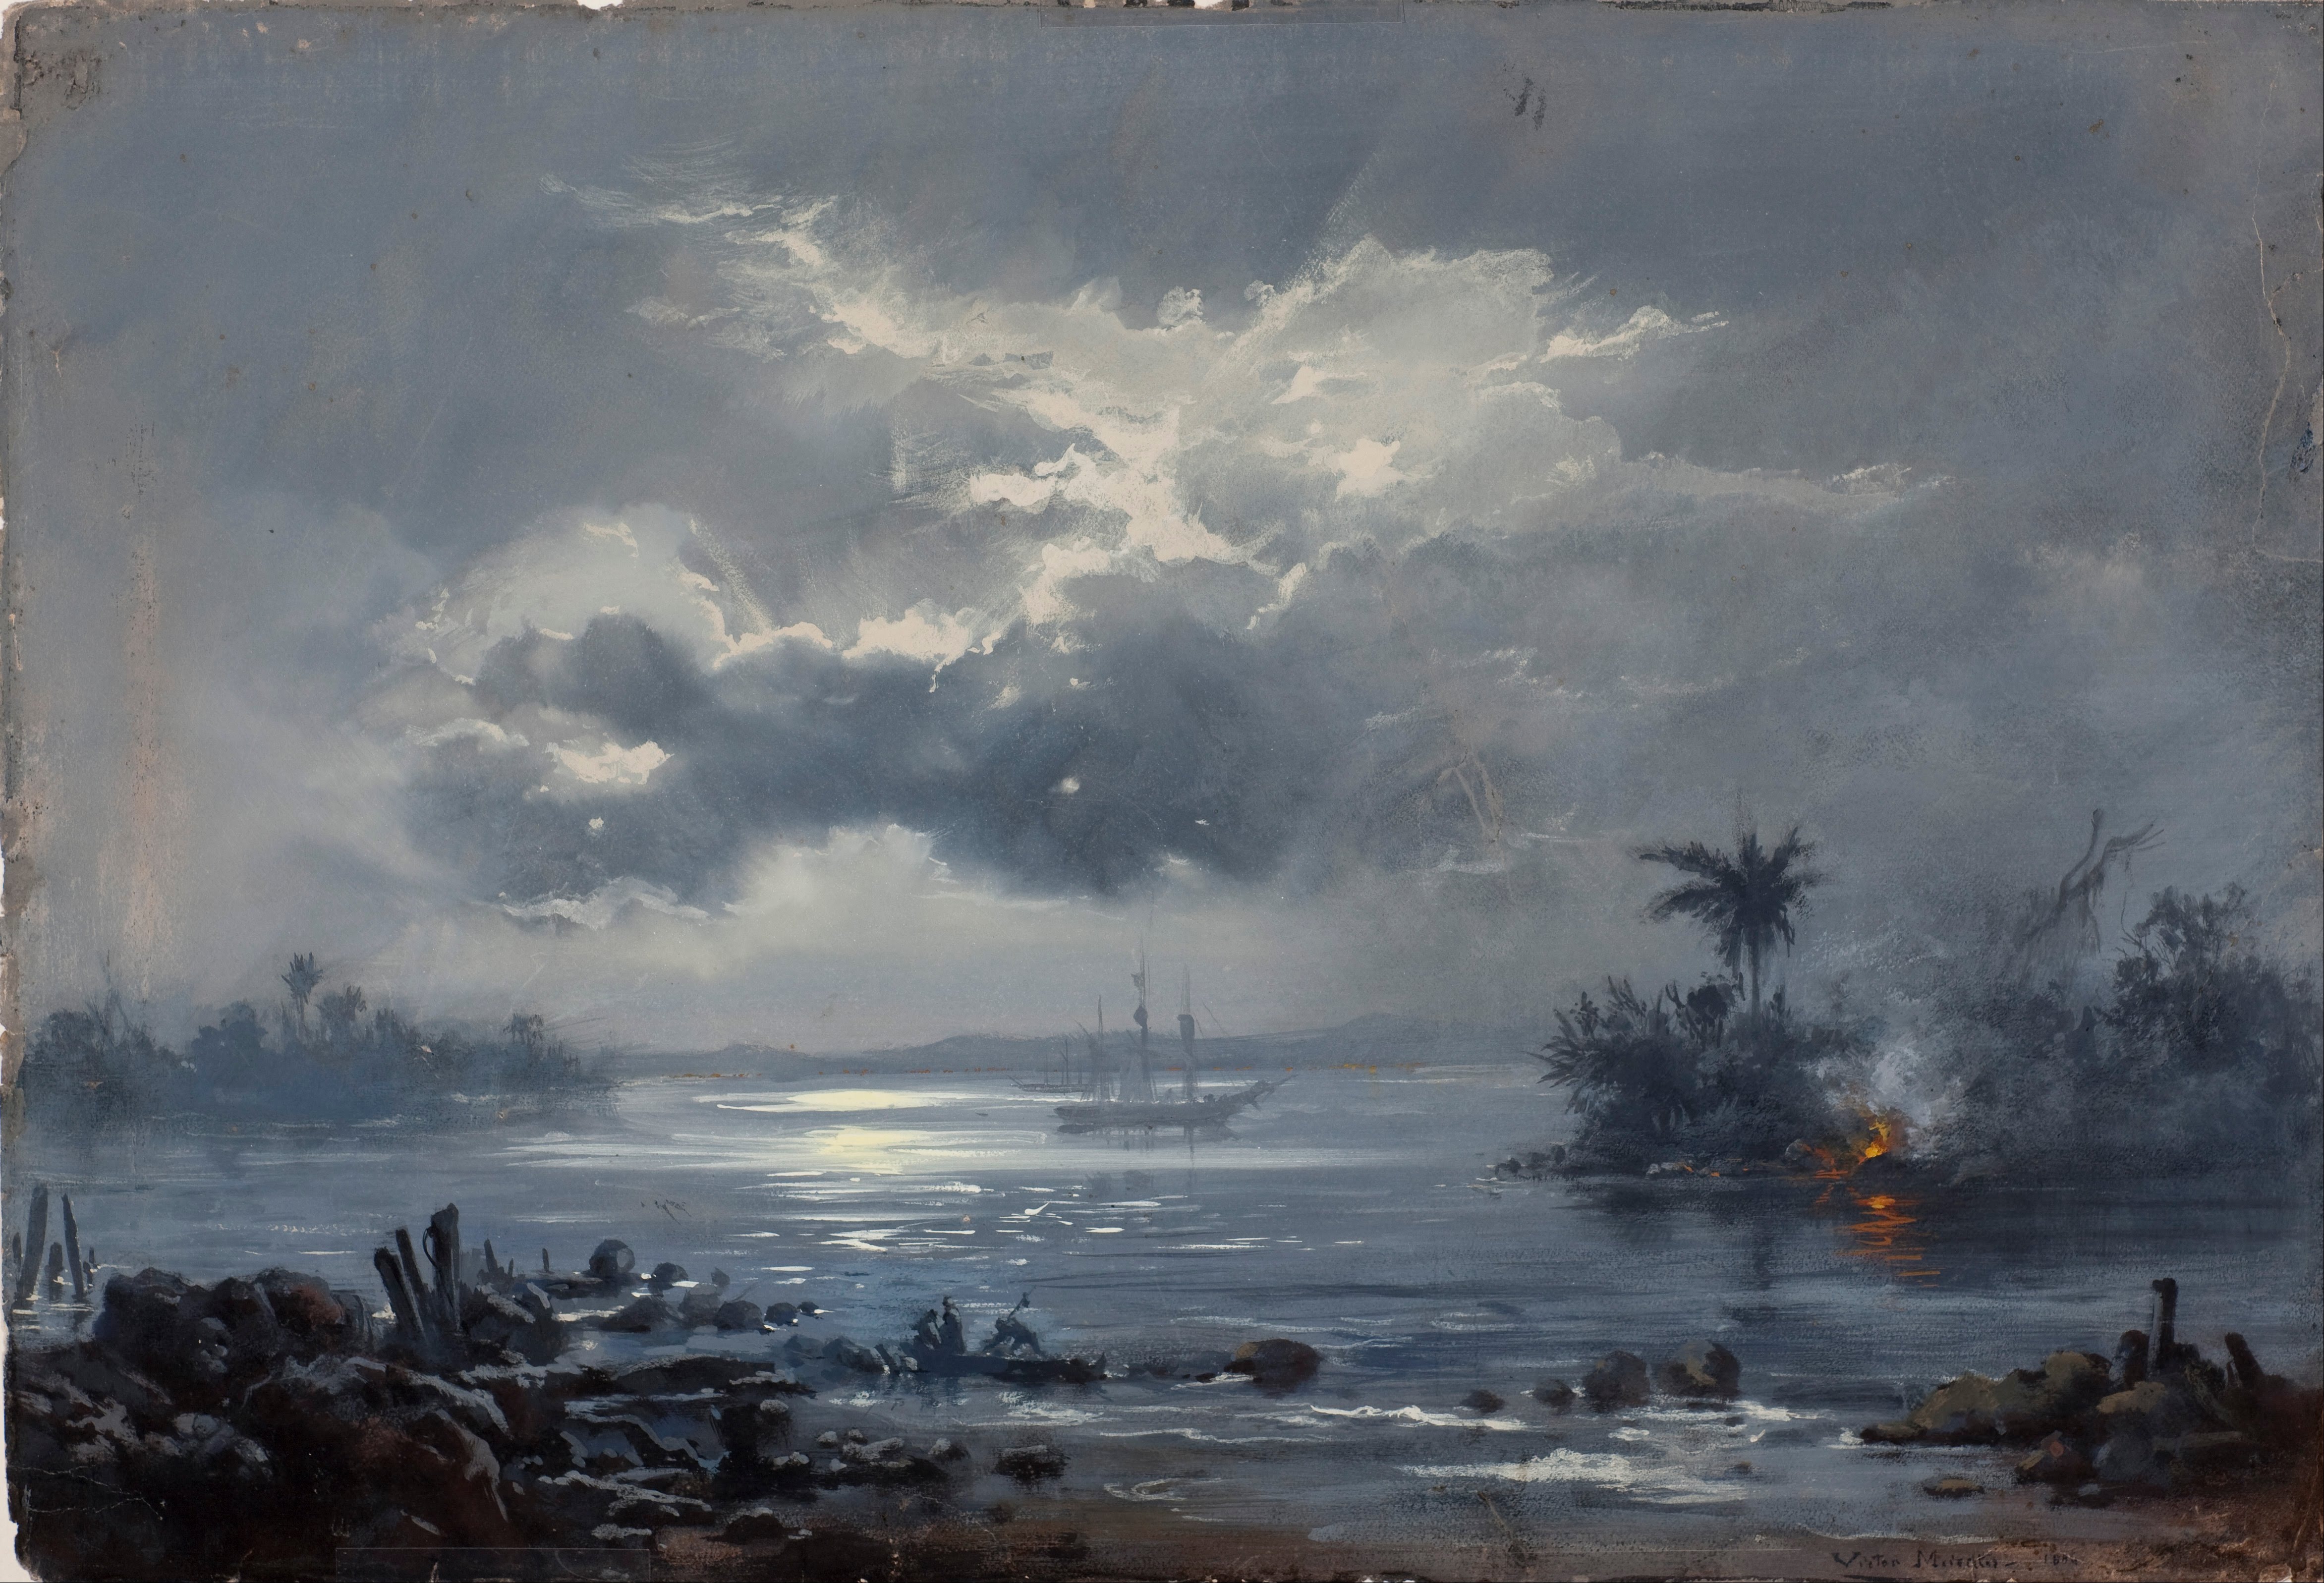
sea, nature, cloud, sky, morning, wave, evening, reflection, weather, painting, art, painter, brasileira, victor, atmospheric phenomenon, manohar